2016 NASCAR Camping World Truck Series

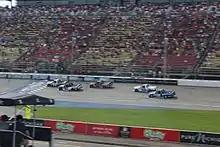
The Careers for Veterans 200 at Michigan International Speedway in August

FS1 televised every race except Talladega, which aired on Fox. Due to programming overrun, coverage of Iowa started on Fox Business Network, while Michigan aired on FS2.